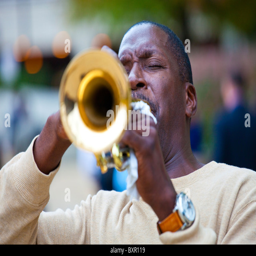
street musician playing a trumpet